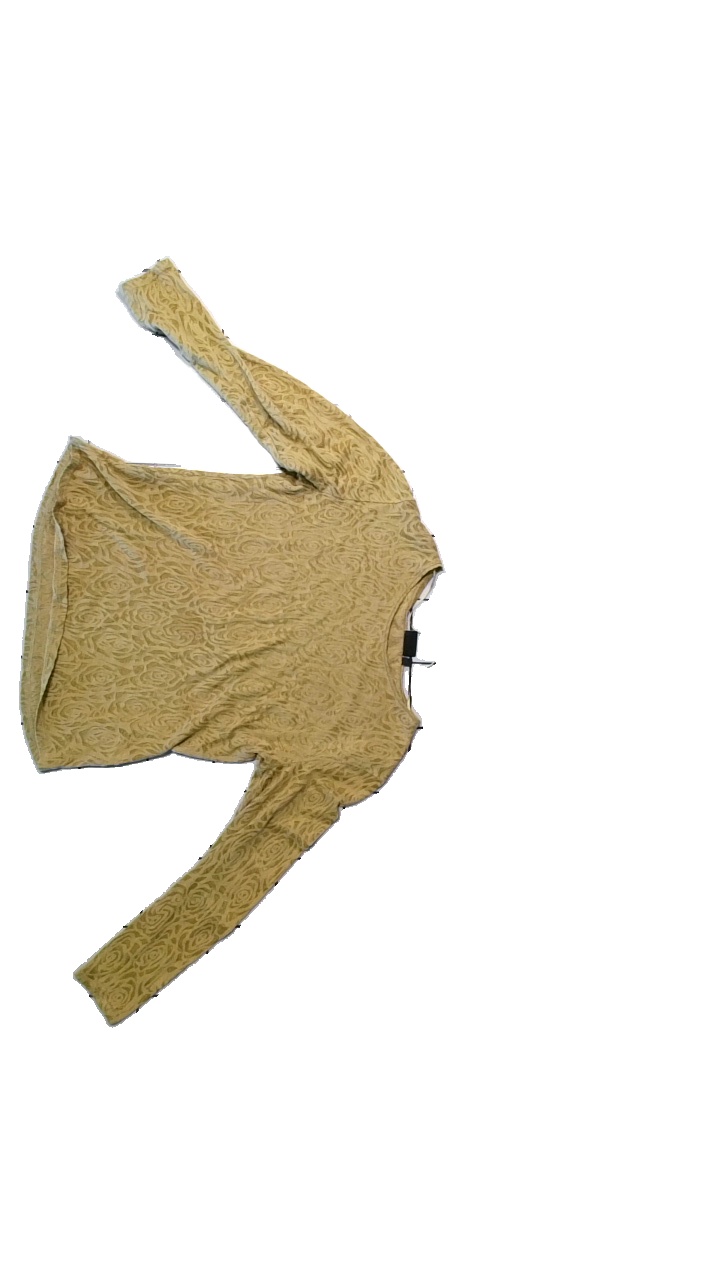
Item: Top (Ladies)
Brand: Kappahl
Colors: Beige
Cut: Regular
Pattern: Floral print
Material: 69% cotton, 31% polyester
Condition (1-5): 2
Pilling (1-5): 4
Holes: Minor
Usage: Export
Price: <50